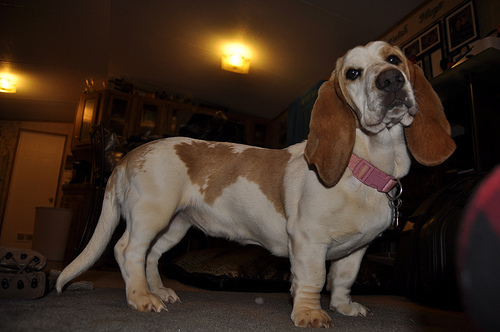
Breed: basset